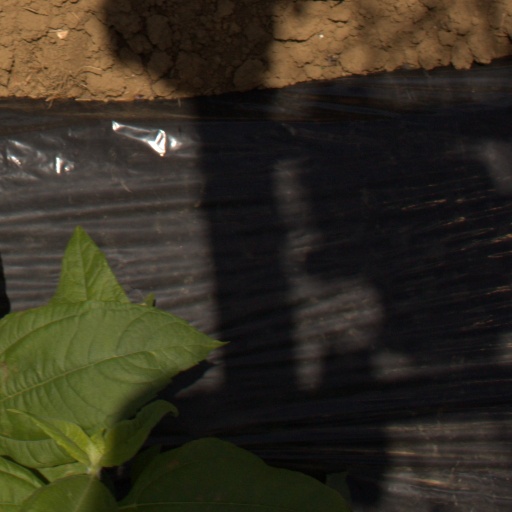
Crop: Jerusalem artichoke